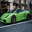
Label: automobile